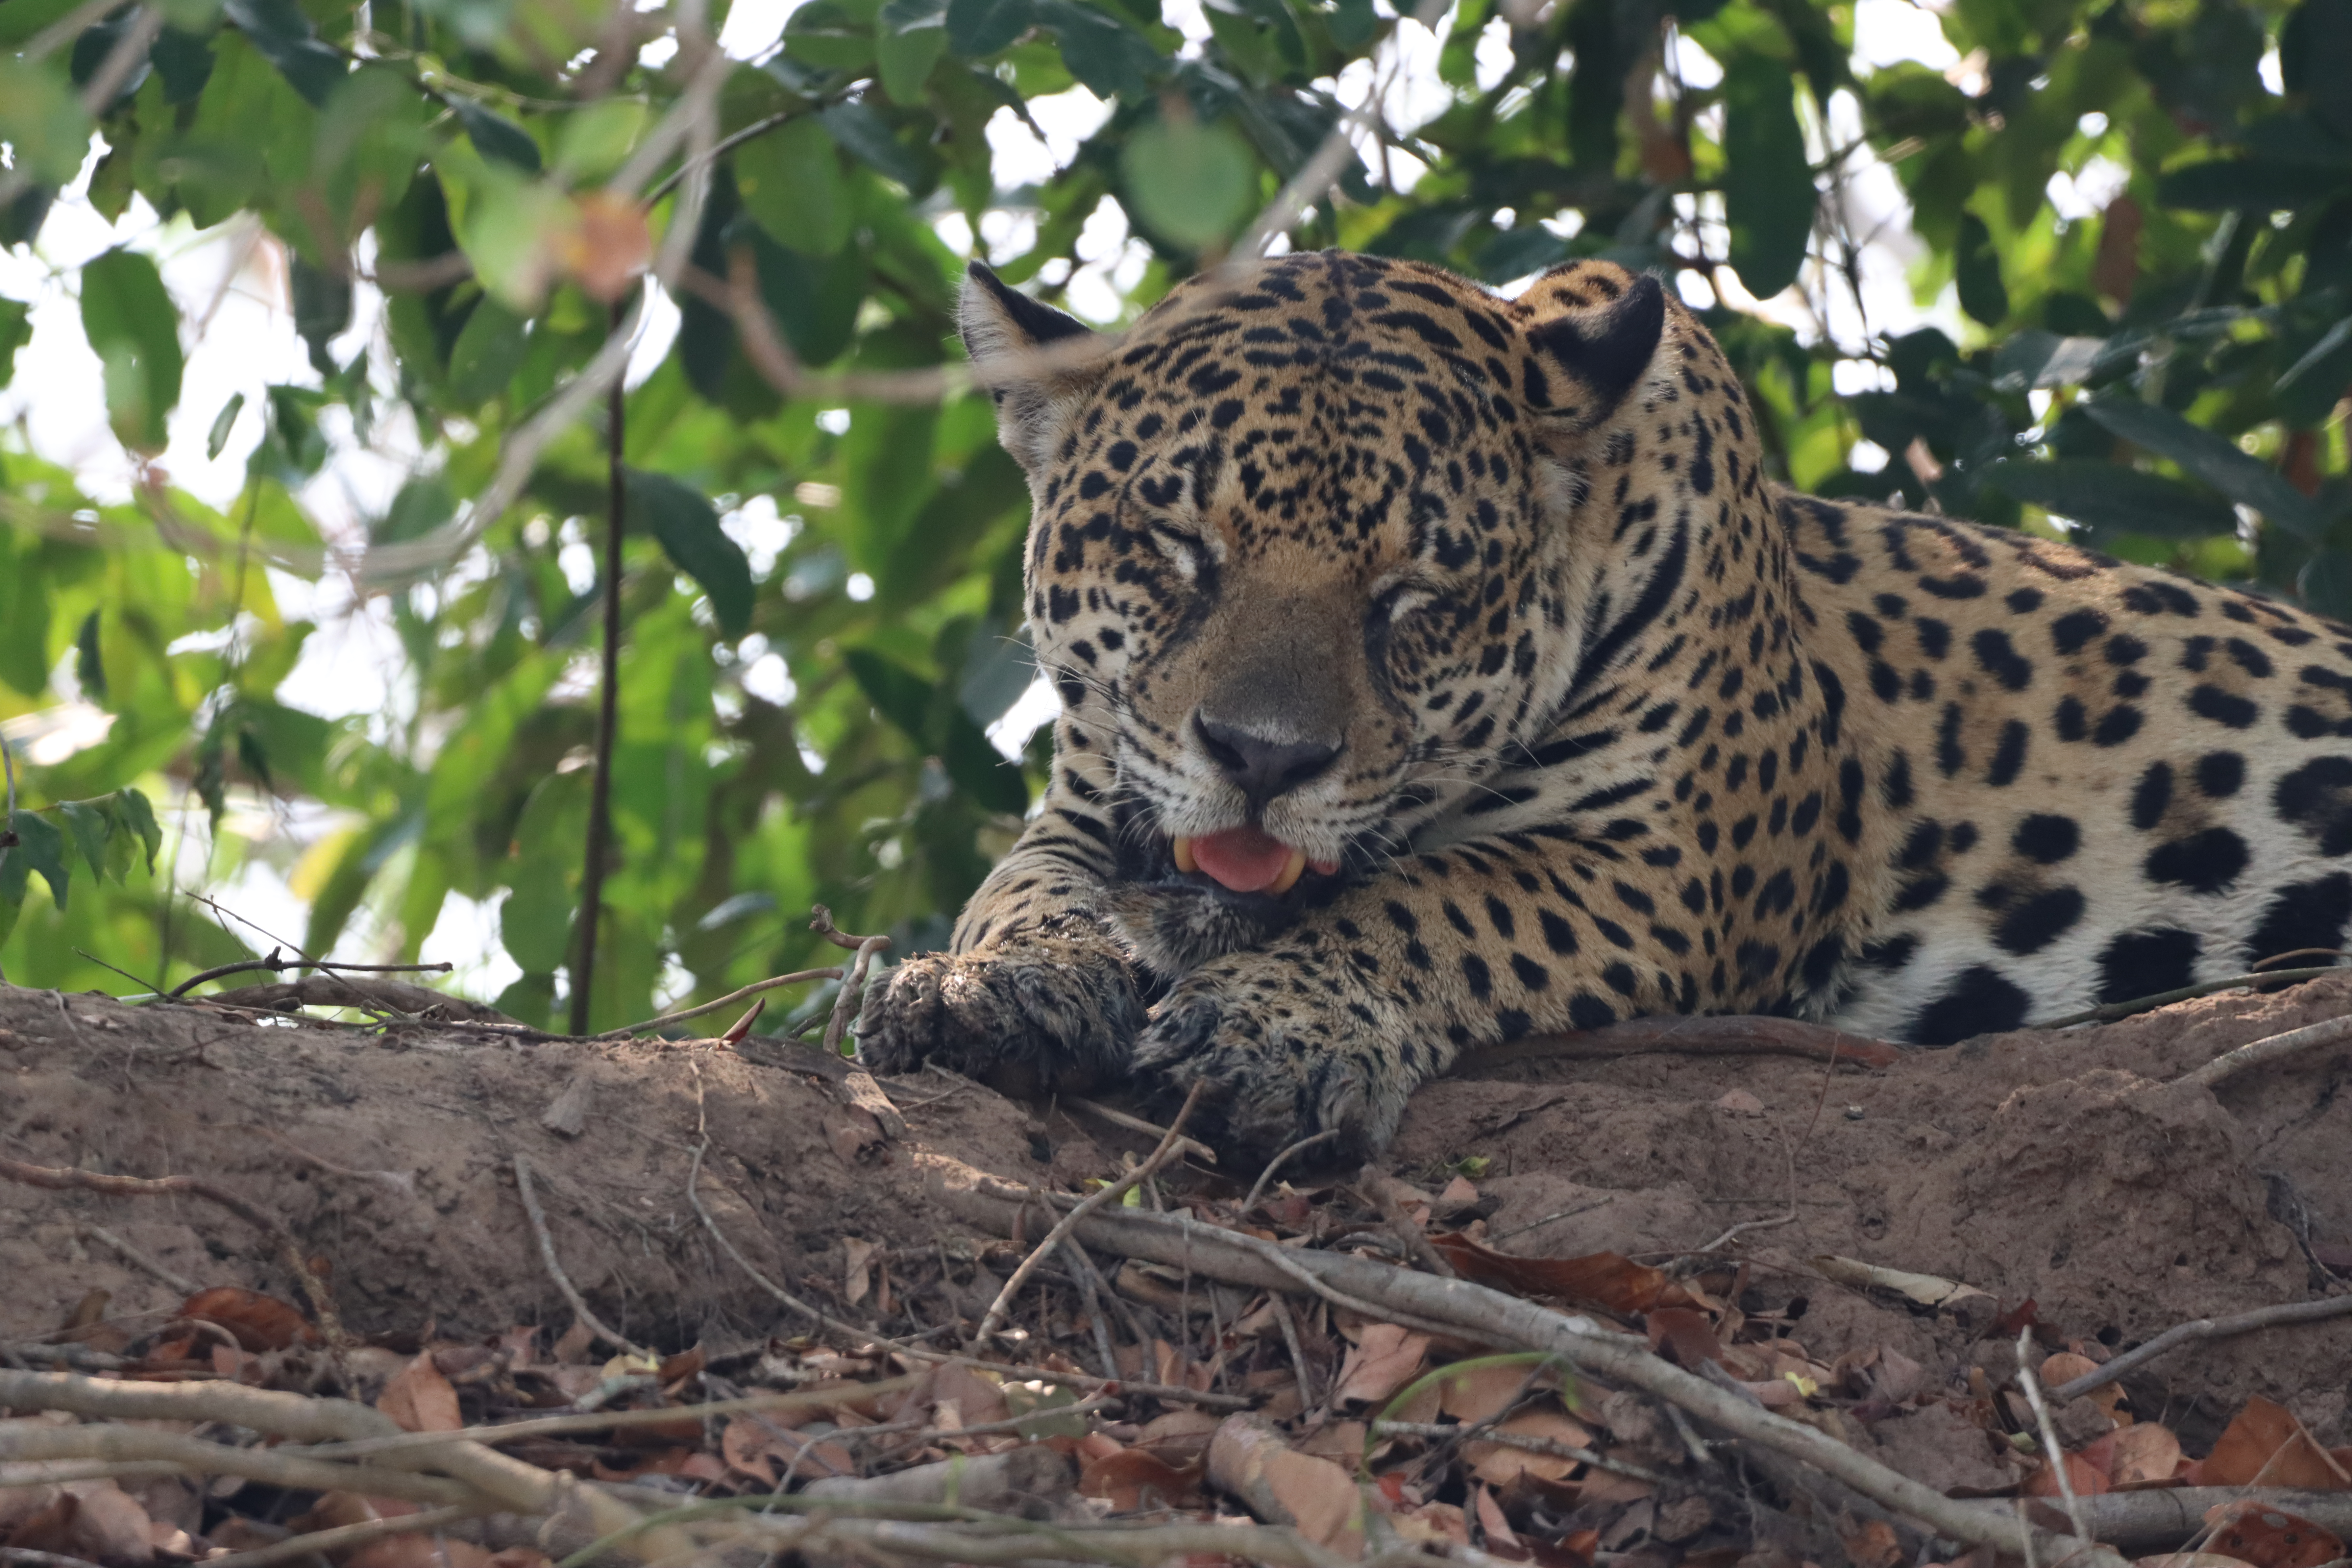
Jaguar: Jaju